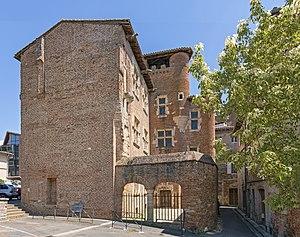
La maison dite « Pierre de Biens » est une maison forte du XVᵉ siècle située à Gaillac dans le département du Tarn.
Gaillac est une commune française, située dans le département du Tarn, dans la région Occitanie. Ses habitants se nomment des Gaillacois.
Cet article recense les monuments historiques du département du Tarn, en France, à l'exception des :